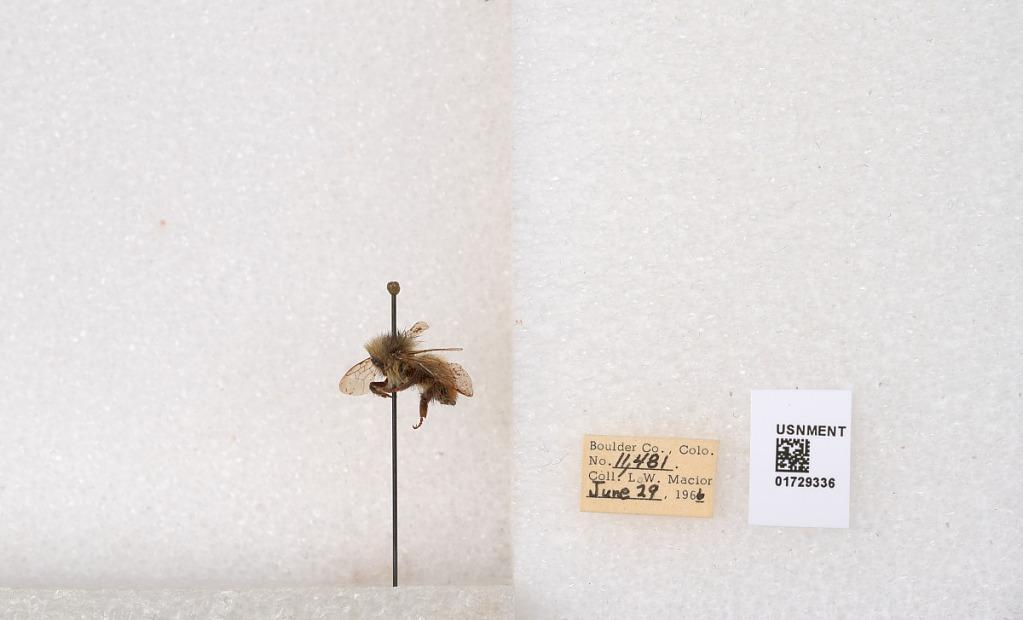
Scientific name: Bombus flavifrons Cresson
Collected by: L. Macior
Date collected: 1966-6-29
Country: United States
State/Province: Colorado
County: Boulder
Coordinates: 40.0925, -105.358